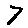
Label: 7